Hippolyta (Marvel Comics)

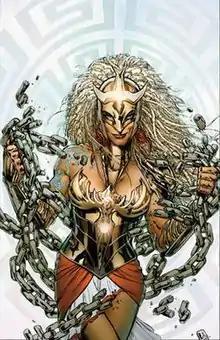
Hippolyta as depicted in "The Fearless Defenders" #3 (April 2013). Art by Mark Brooks.

Hippolyta is a character appearing in American comic books published by Marvel Comics. Created by writer Stan Lee and artist Jack Kirby, the character first appeared in "Thor" #127 (April 1966). She is the queen of the Amazons and the daughter of Ares. Hippolyta is known under the codename Warrior Woman. She has faced the X-Men and the Fantastic Four at various points in her history.